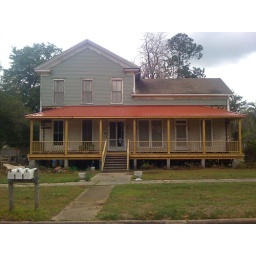
This is after the new porch was built but the siding on the house below the porch roof had not yet been replaced